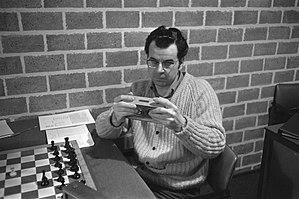
Pal Benko, né Pál Benkő le 15 juillet 1928 à Amiens et mort le 26 août 2019 à Budapest, est un joueur d'échecs américain d’origine hongroise.